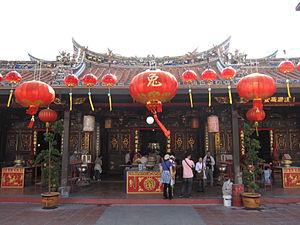
Malacca est la capitale de l'État malaisien de Malacca. C'est le plus ancien port de Malaisie, fondé vers 1400. Elle a longtemps joué un important rôle stratégique du fait de sa position dans le détroit de Malacca.